List of Australian bushfire seasons

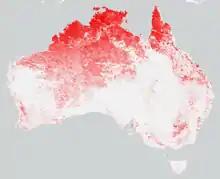
NASA MODIS burned area detections from June 2001 to May 2019 showing regions affected by fires in Australia in red

This is a list of specific seasons of bushfires in Australia including some significant bushfire events from each season. Events are listed if they cause fatalities, destroy houses, or burn more than of land. Across Australia, seasonality of bushfires varies significantly; however, is generally aligned with the weather patterns in the south of the continent so that each season begins in June (the beginning of the Australian winter) and runs through the following May (the end of the Australian autumn). The worst season recorded is 1974-75, with burned, equivalent to 15 percent of Australia's physical land mass that equates to the entire area of France, Spain, and Portugal combined.